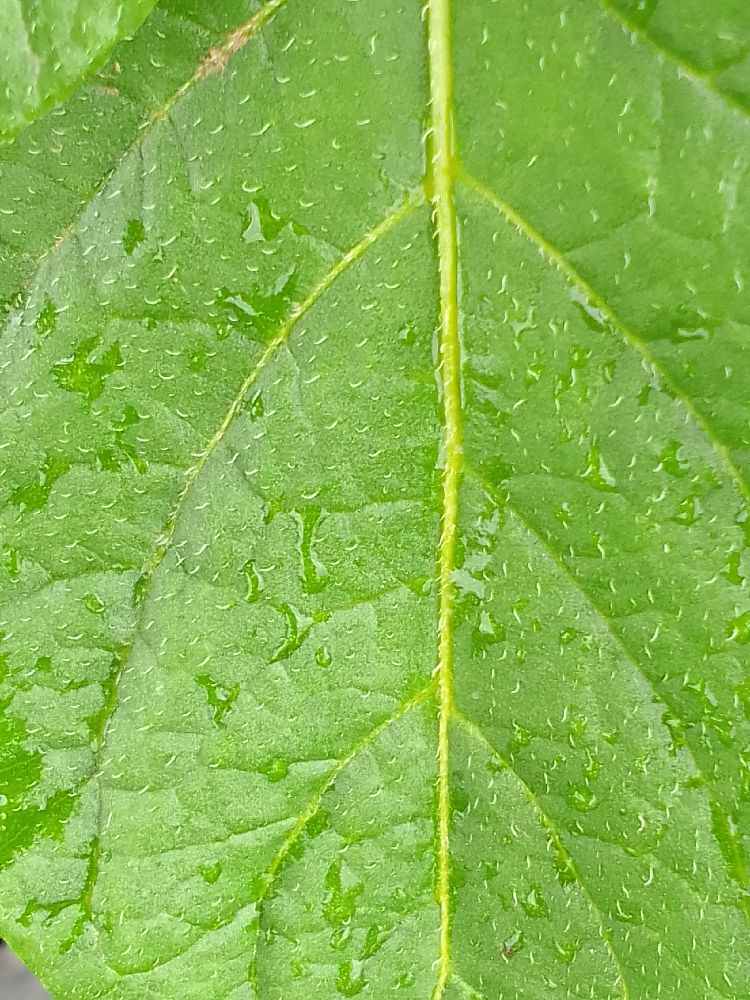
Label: Healthy